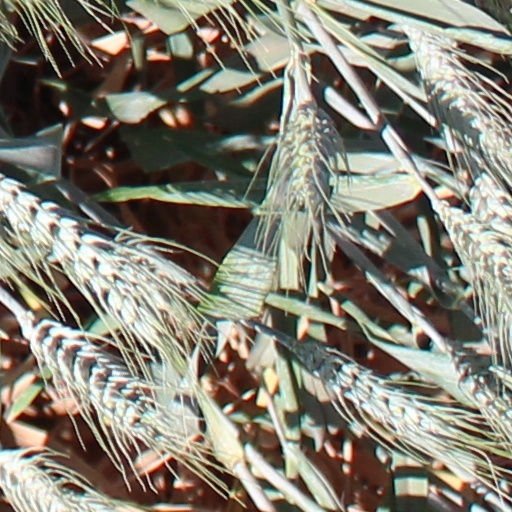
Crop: wheat